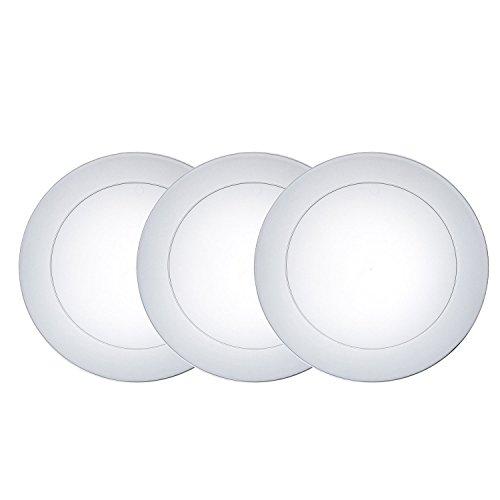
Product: Party Essentials 40-Count Hard Plastic 6" Dessert/Appetizer Plates, Clear
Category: Home & Kitchen | Event & Party Supplies | Tableware | Plates
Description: Northwest Enterprises crystal clear quality plastic 6-inch round party plates.
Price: $18.97